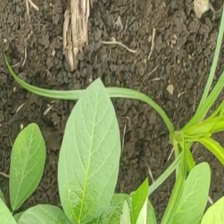
Weed species: Lavhala_(Cyperus_Rotundus)